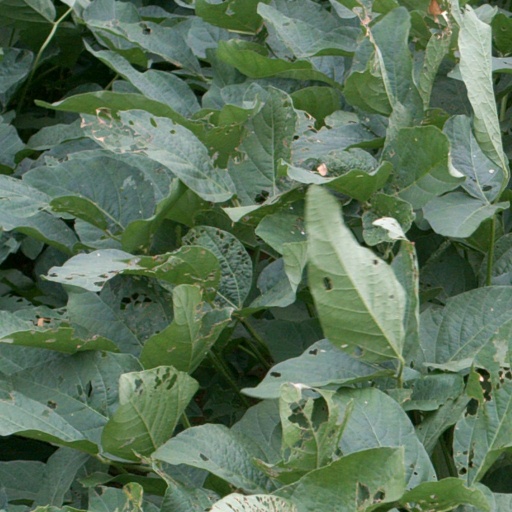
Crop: soybean